2019 Central League Climax Series

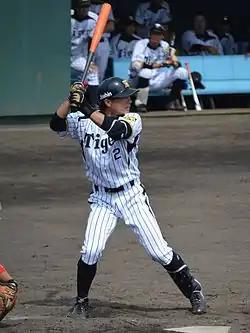
Fumiya Hojo provided a three-run home run and a game-winning triple in Game 1.

After the Tigers didn't score against BayStars' starting pitcher Kenta Ishida in the first inning, DeNA quickly took the lead in the bottom half of the inning. After the first two batters reached base, Yoshitomo Tsutsugo hit a three-run home run off of Tiger's starter Yuki Nishi. Nishi was eventually taken out of the game that same inning after allowing five straight hits, not recording an out, and a ball hit by Toshiro Miyazaki struck him in the leg. The BayStars had another high scoring inning in the fifth when Tsutsugo hit an RBI single, followed by an RBI single by José López and a two-run hit by Tatsuhiro Shibata.